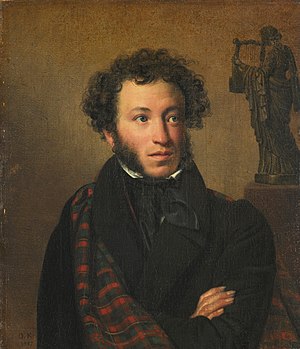
Eugen Onegin
Aleksandr Pusjkin
Eugen Onegin er titelpersonen i en versificeret roman af Aleksandr Pusjkin. Handlingen udspiller sig i Rusland i 1820'erne. Kærlighed og stolthed er to uforenelige størrelser som både Tatjana og Onegin smerteligt må erkende i romanen.